New York City bid for the 2012 Summer Olympics

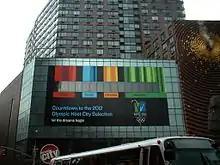
Metronome monument in Union Square in livery for serving as a countdown clock to the 2012 Olympic host city selection event.

The Village would have been located on the East River Waterfront of Queens across from the United Nations Headquarters. During the Olympics and Paralympics, it would have housed more than 16,000 athletes and coaches. Costing an estimate of $1.5 billion, the Village would include plazas and shops, restaurants, acres of green landscape, training centers and fields, a private dining hall, religious centers, and ferry and train service. Post-Olympic plans would provide world-class residential housing for up to 18,000 New York residents. The area would have been designed by Morphosis Architects as the heart and crossroad of New York's Olympic X Plan.